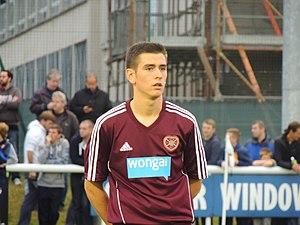
Jamie Walker, né le 25 juin 1993 à Édimbourg, est un footballeur écossais qui évolue au poste de milieu de terrain à Heart of Midlothian.